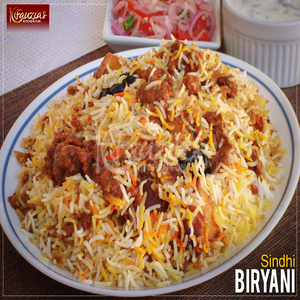
Dish: biryani